Sceliphron curvatum

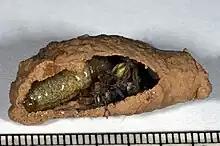
Larva and spiders in the nest of "S. curvatum"

Formerly, the species was distributed in India, Nepal, Pakistan, Kazakhstan and Tajikistan in submontaneous regions at the highest mountain ranges of the world: Himalayas, Karakoram and Pamir. It was first recorded in Europe in 1979, when a female was collected near the village of Grätsch in southeastern Austria. It is assumed that "S. curvatum" was introduced to Europe as a result of human activity, but after that the species has been spreading throughout Europe on its own. "S. curvatum" has been quickly enlarging its range, forming mighty populations in anthropogenous localities (towns, villages) in southern and central Europe. Since 1979 the species has expanded to several other European countries: Slovenia, Italy, Croatia, Switzerland, France, Hungary, Germany, Serbia, Montenegro, Greece, Czech Republic, Spain, Slovakia, Ukraine, Portugal, Poland, Romania, Belgium,Bulgaria,Cyprus.